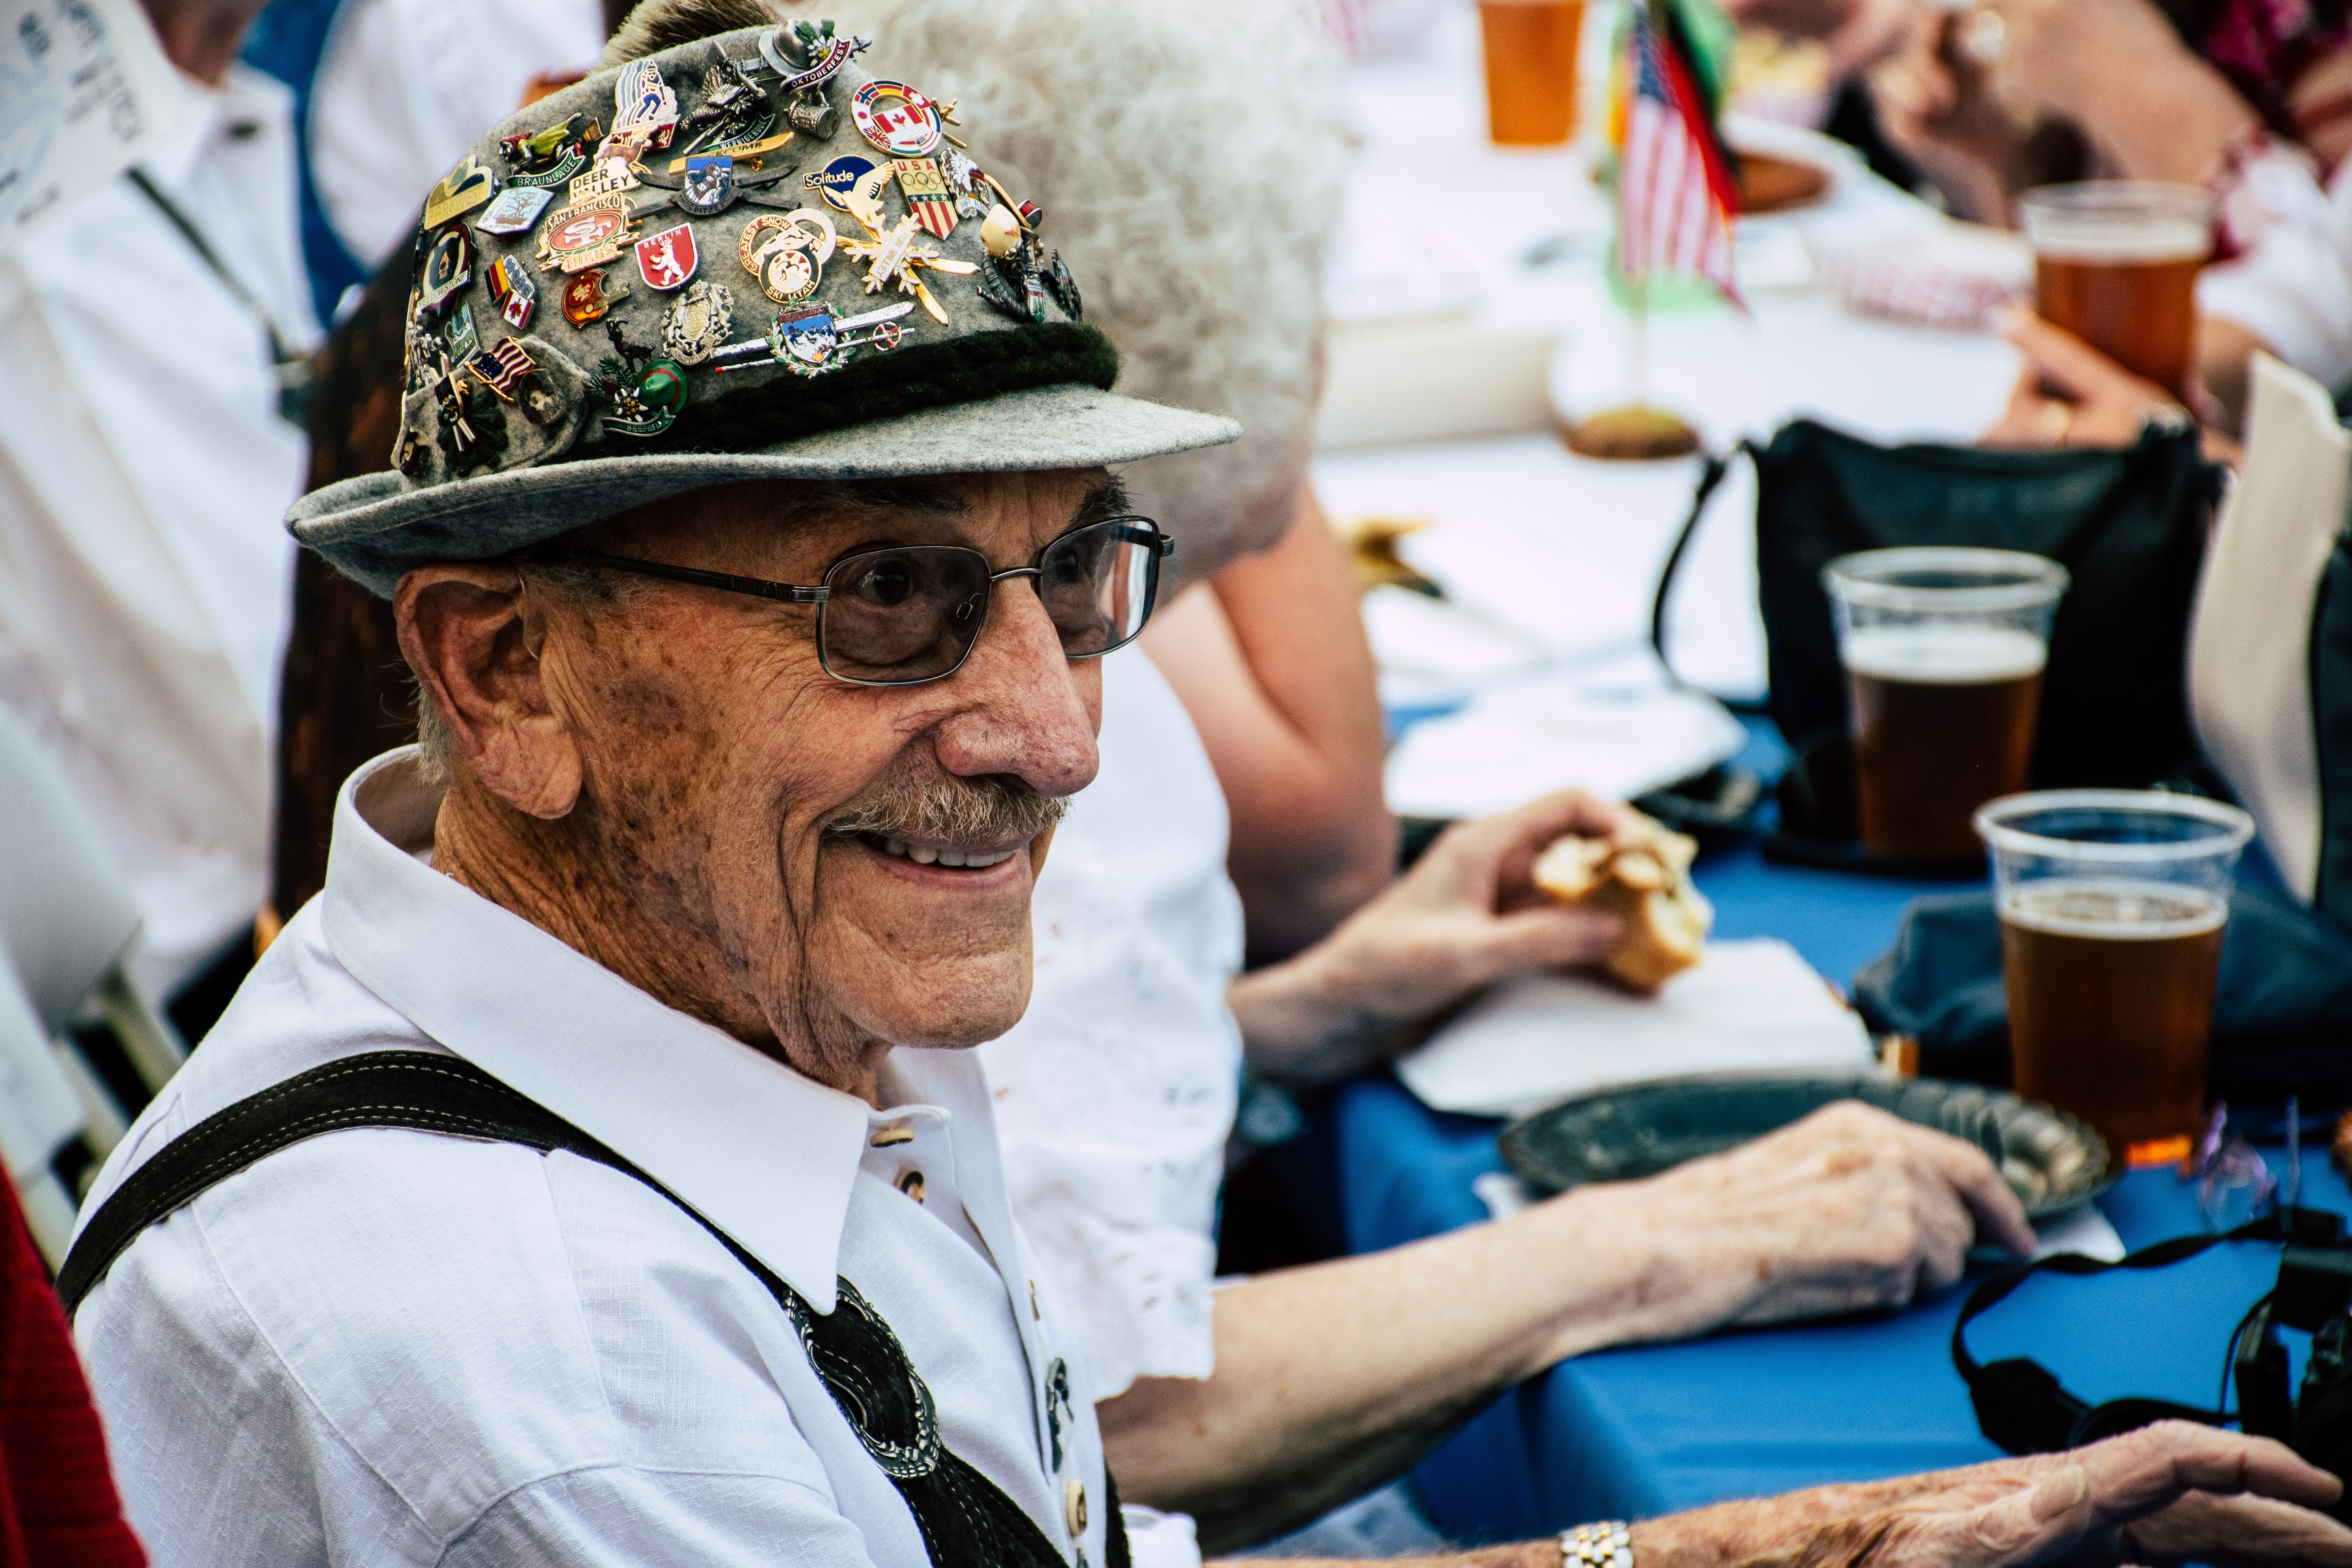
fashion accessory, headgear, food, product, recreation